Zombie! vs. Mardi Gras

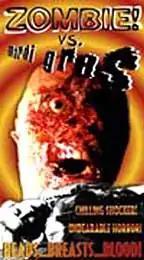

Zombie! vs. Mardi Gras is a 1999 independently produced comedy horror film directed by Karl DeMolay, Will Frank, and Mike Lyddon. It stars Dale Ashmun, Loreli Fuller, John Sinclair, Jeanette Hauser, and Veronica Russell.